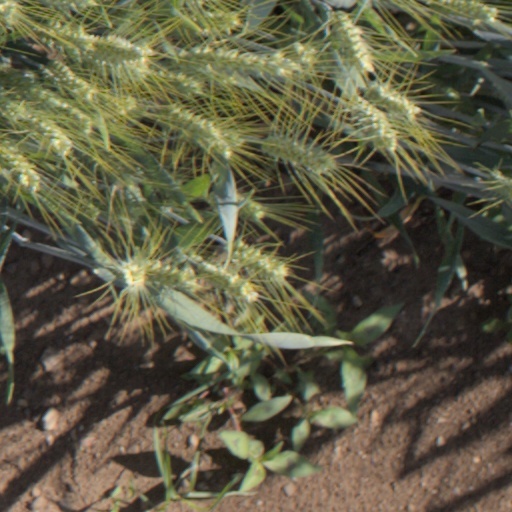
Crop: wheat